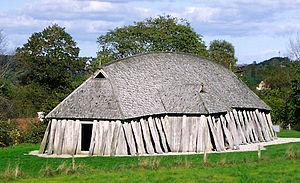
Aggersborg est la plus grande des anciennes forteresses circulaires viking danoises, et l'un des plus grands sites archéologiques du Danemark. Il se trouve près de Aggersund, sur la partie nord du Limfjord. Il était compris dans un rempart circulaire, lui-même entouré d'un fossé. Quatre routes principales reliaient le centre du château au cercle extérieur. Ces routes étaient creusées sous le rempart extérieur, laissant la structure circulaire intacte.
Fyrkat semblerait être la plus vieille des anciennes forteresses circulaires viking danoises. Elle est située près de la ville de Hobro, à quelque distance de l'embouchure du Fjord Mariager, dans la partie nord du Jutland. Elle est construite sur une bande étroite de terre, délimitée par une rivière sur un côté et par des marais sur les autres. Son utilité était peut-être de contrôler les échanges sur la route principale reliant Aalborg et Aarhus.